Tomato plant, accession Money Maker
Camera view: tilt-top (135 deg); turntable rotation: 270 degrees
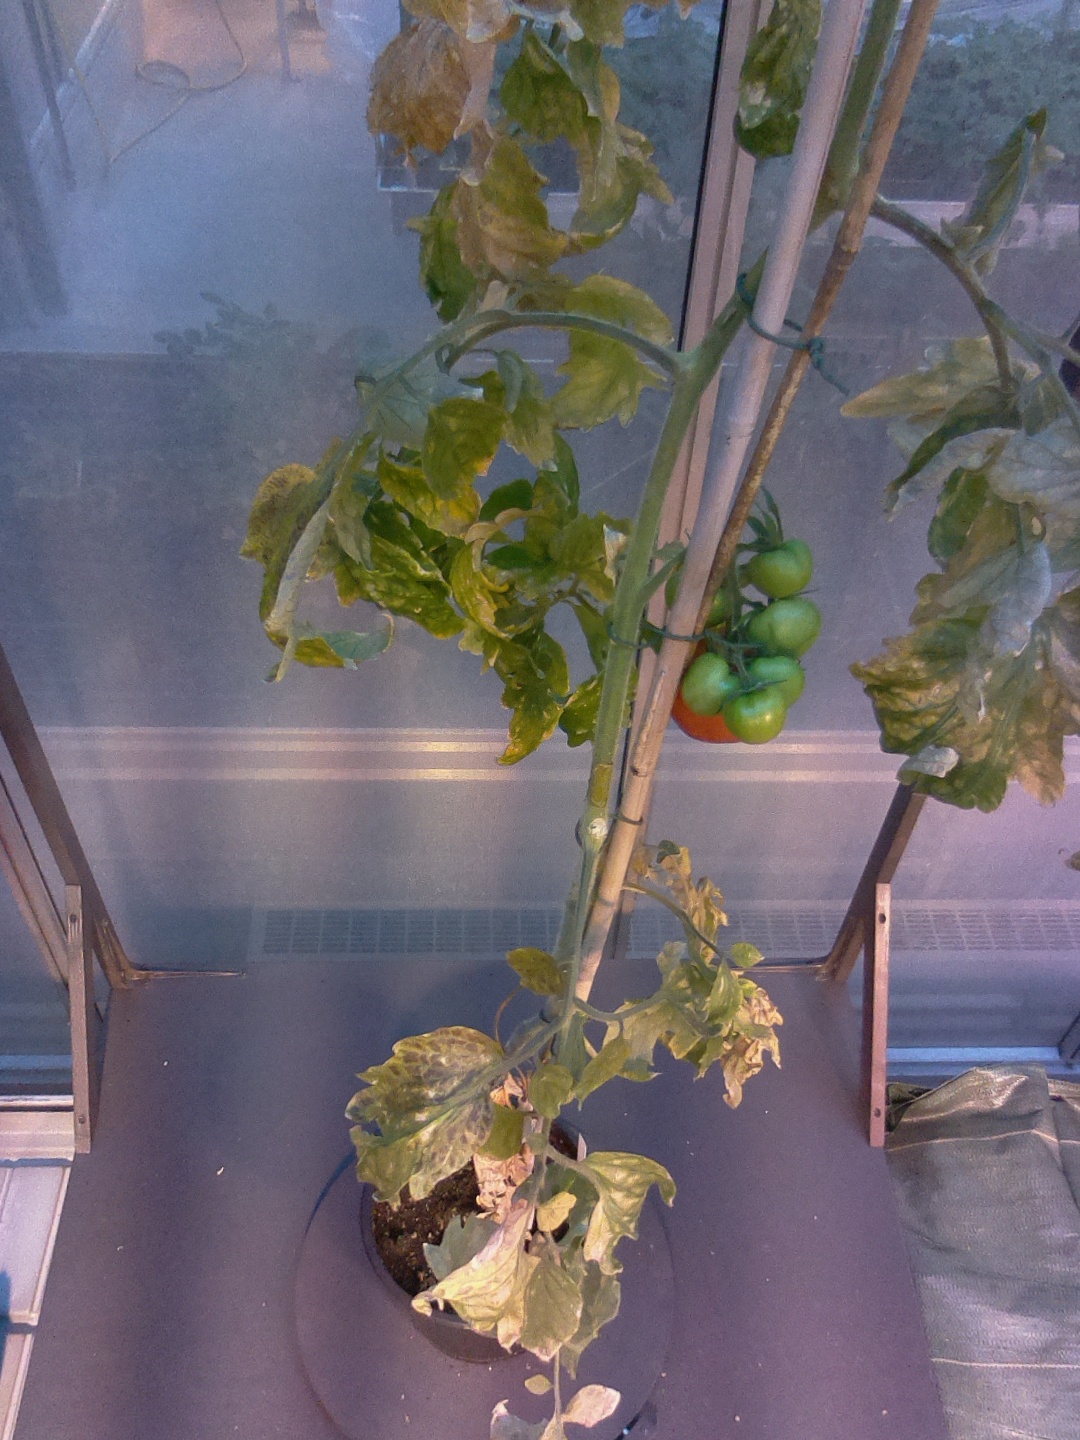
BBCH growth stage 81: 10%-20% of fruits show typical fully ripe color